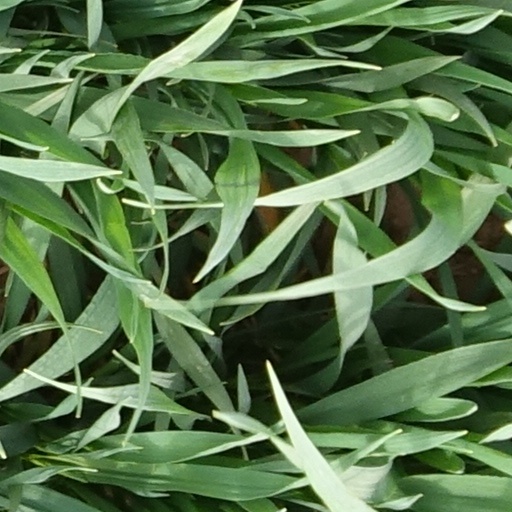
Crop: wheat